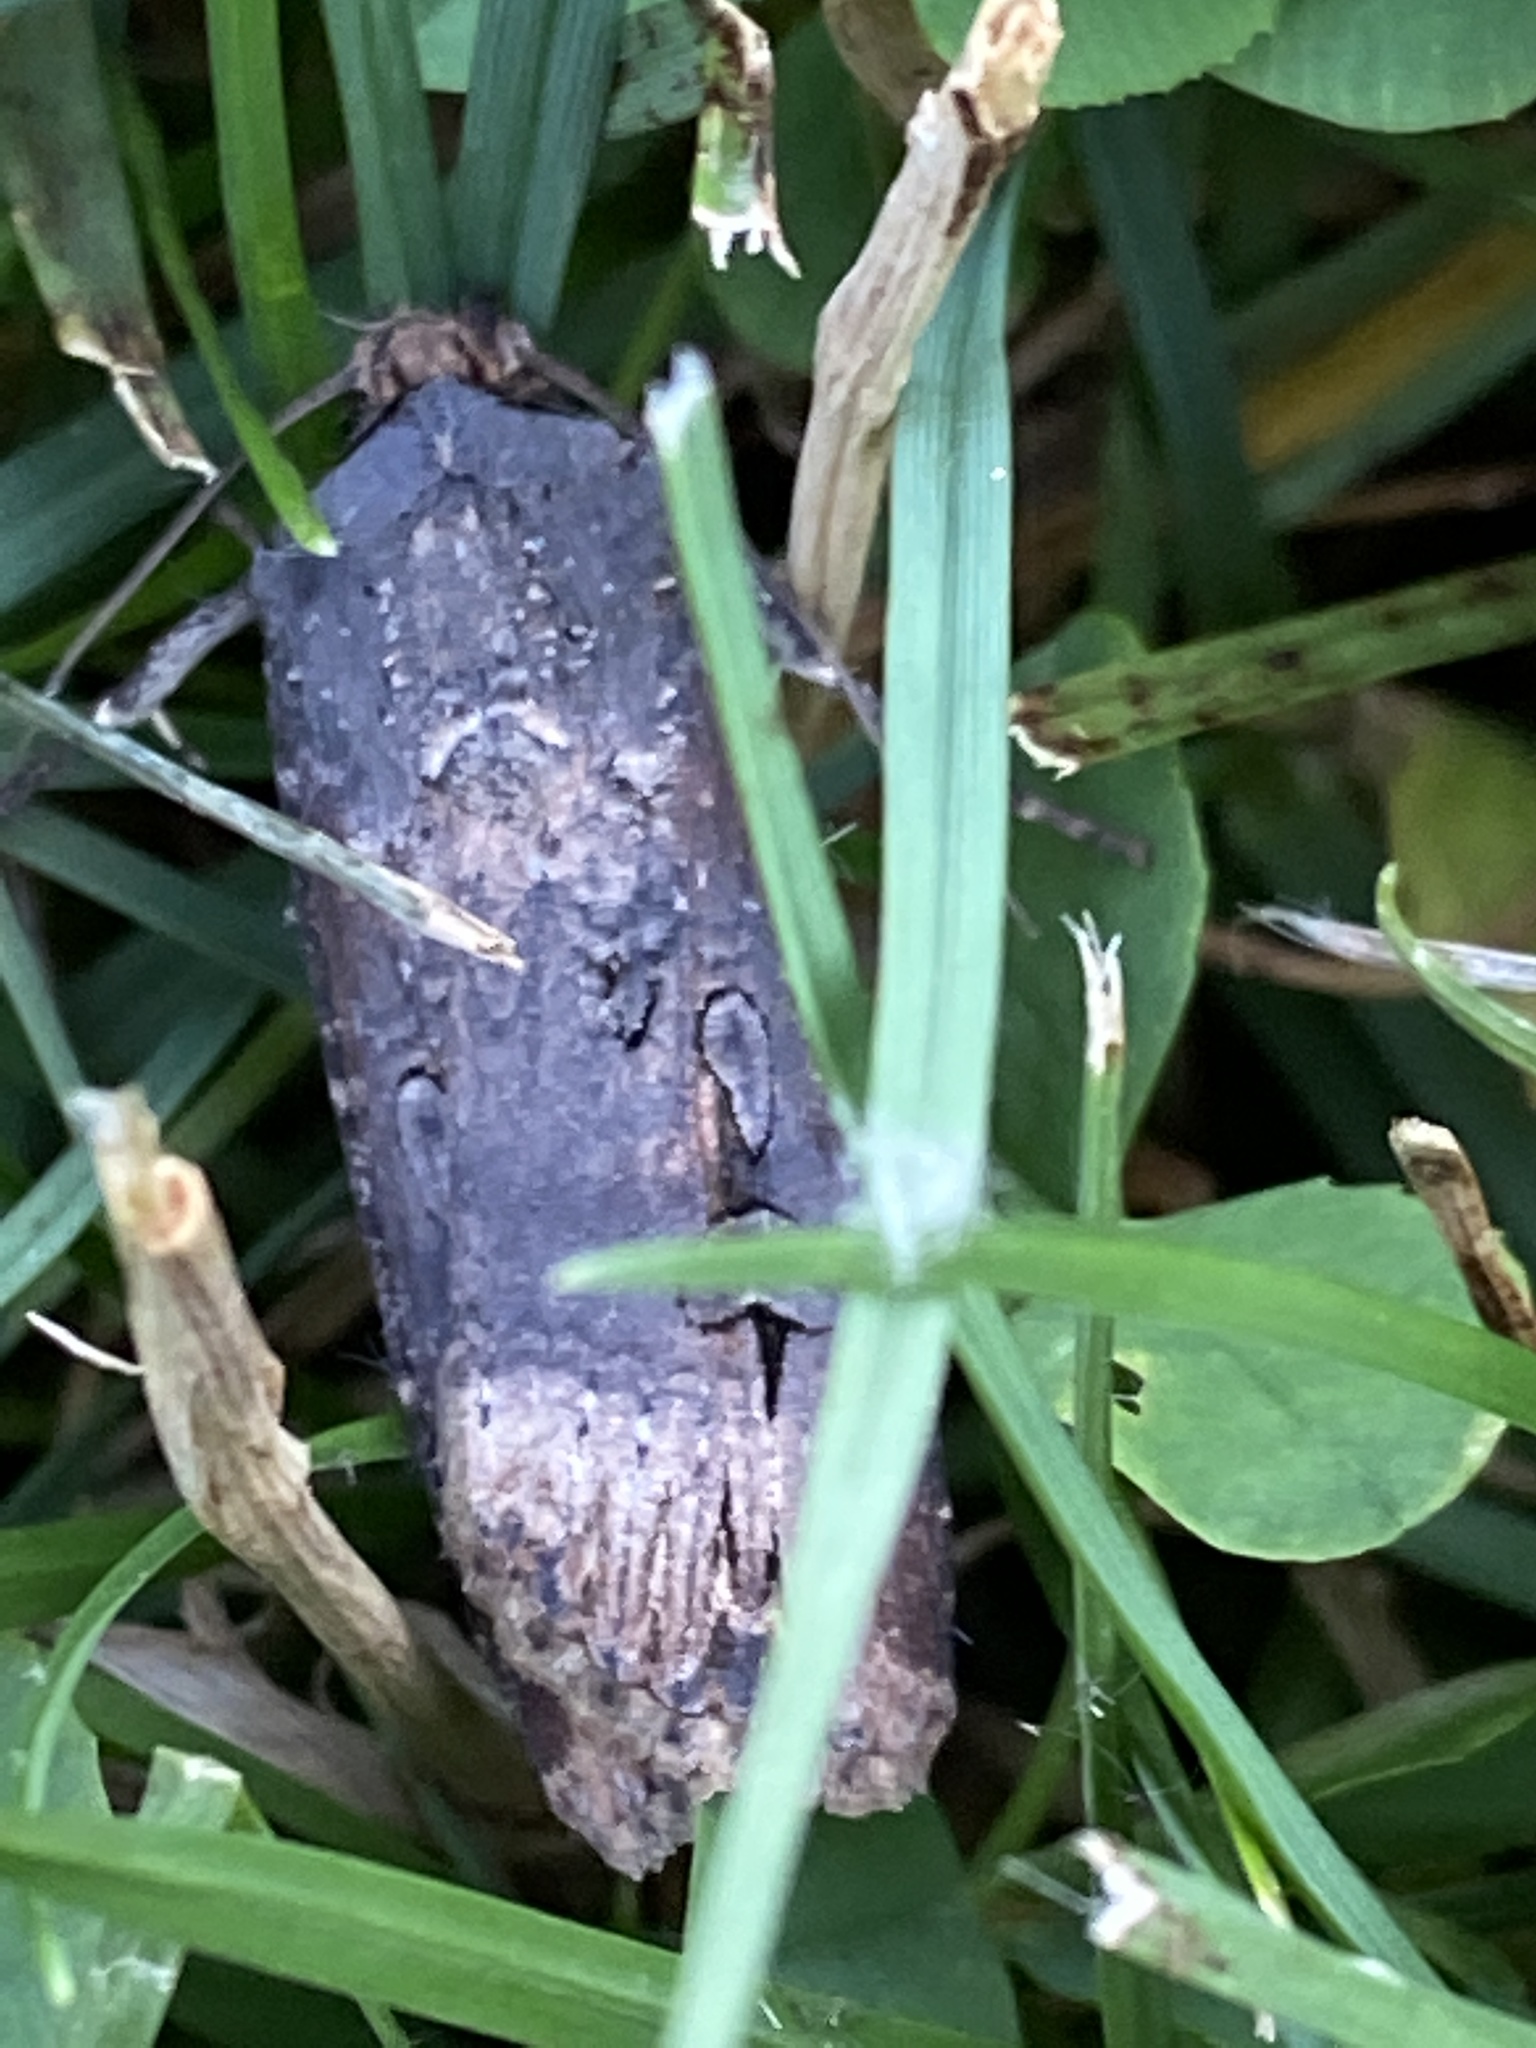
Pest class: cutworms